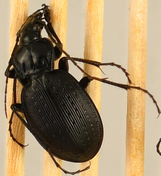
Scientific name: Carabus goryi
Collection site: Mountain Lake Biological Station NEON (MLBS), plot MLBS_009